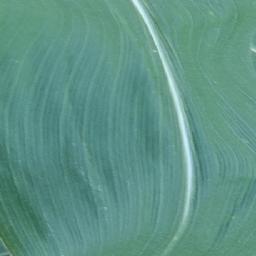
Label: Corn_(Maize)___Healthy